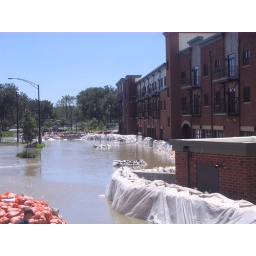
This Coralville building is in the Iowa River Landing District and home to the Corridor Business Journal.